Widukind of Corvey

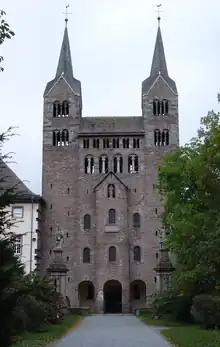
Corvey Abbey Church, westwork

In view of his name, he possibly was a descendant of the Saxon leader and national hero Widukind, mentioned in the "Royal Frankish Annals", who had battled Charlemagne in the Saxon Wars from 777 to 785. Widukind the Chronicler entered the Benedictine abbey of Corvey in the Westphalian part of Saxony around 940/42, probably to become a tutor. It is widely assumed that he had reached the age of 15 upon his access, though it has been recently suggested that he may have joined the Order as a child. In 936 Henry the Fowler, the first East Frankish king of the Saxon ducal Ottonian dynasty had died and was succeeded by his son Otto the Great.